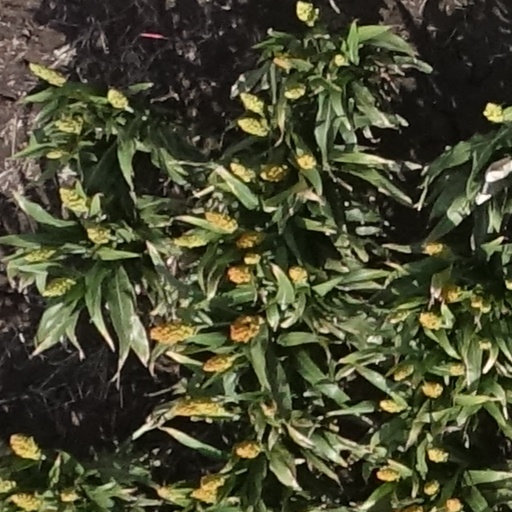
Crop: sorghum